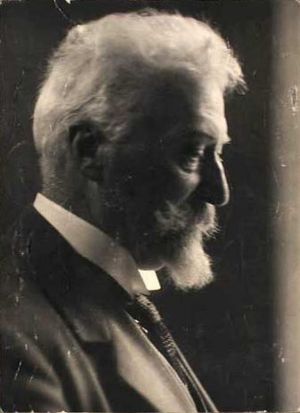
Carl Claudius
Carl August Claudius var en dansk fabrikant, generalkonsul og samler.